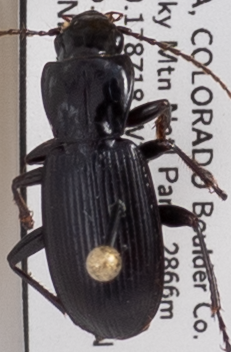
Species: Pterostichus protractus
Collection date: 2022-07-19
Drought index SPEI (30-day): -0.24
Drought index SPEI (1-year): -1.45
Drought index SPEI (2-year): -1.13